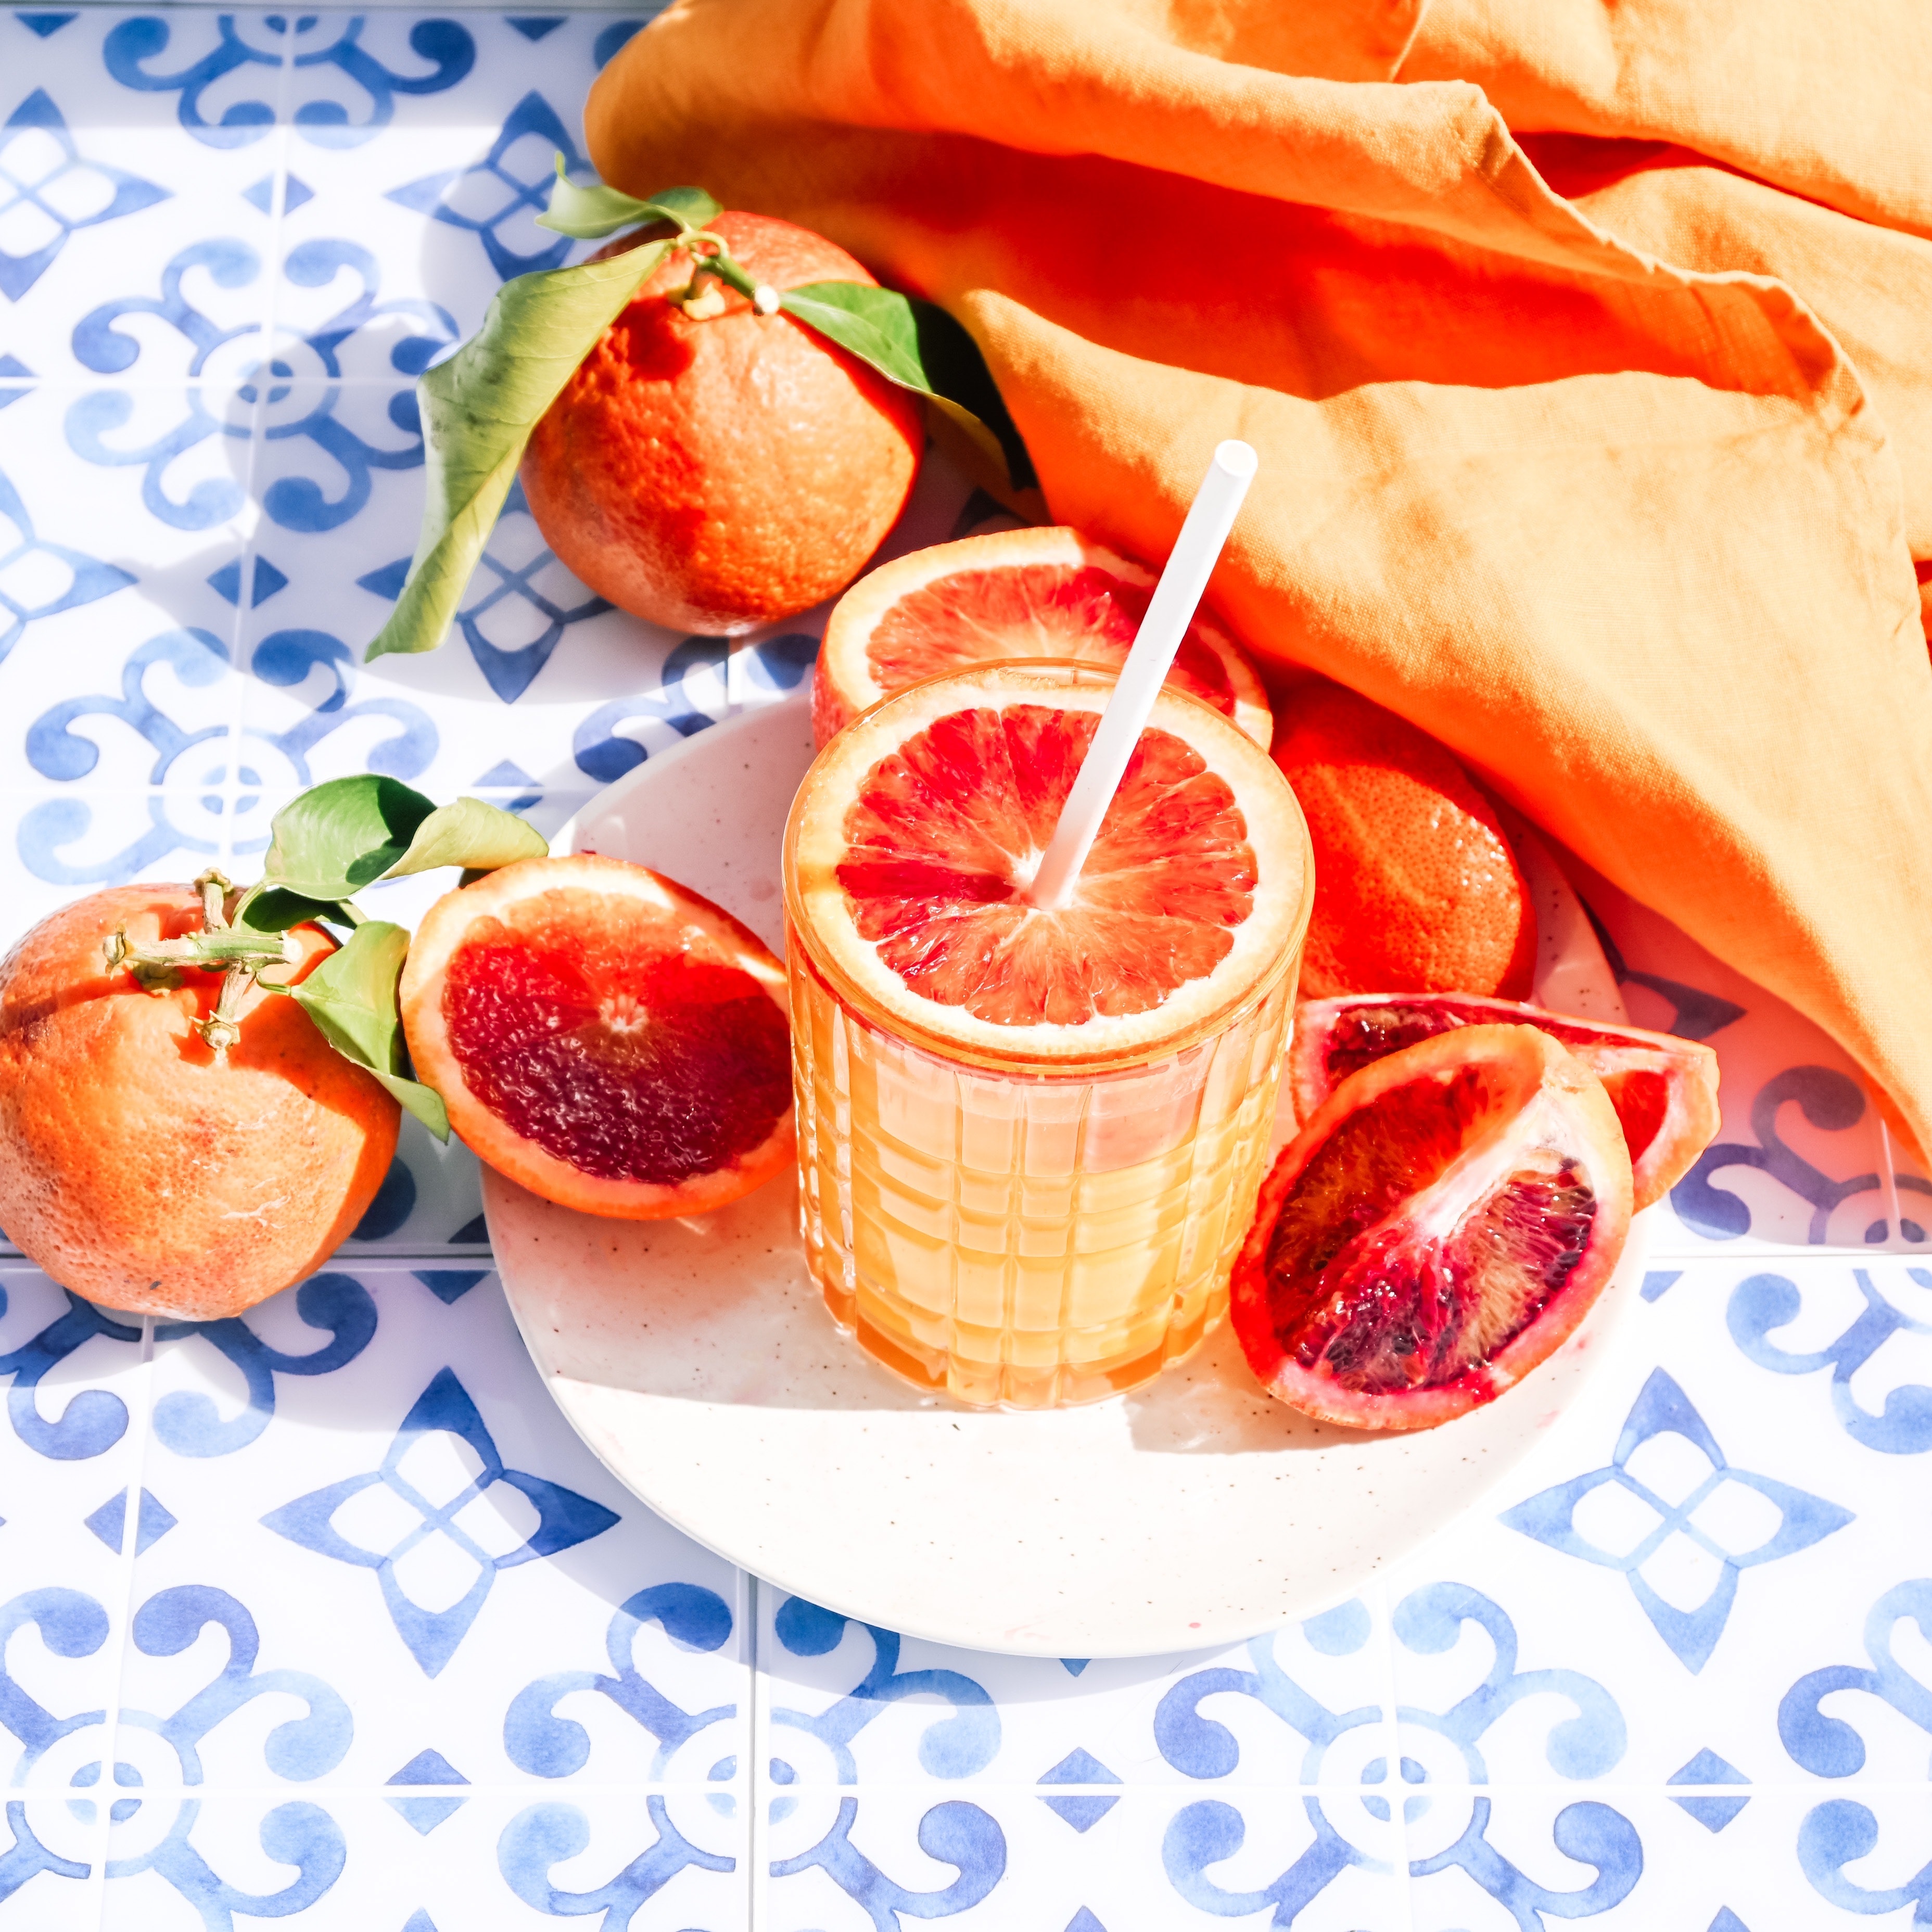
food, tableware, drinkware, fruit, liquid, plant, ingredient, orange, dishware, citrus, natural foods, serveware, clementine, strawberry, drink, red, cuisine, cup, produce, superfood, strawberries, sweetness, juice, soft drink, dish, accessory fruit, non alcoholic beverage, peach, cocktail garnish, event, porcelain, petal, Superfruit, still life photography, seedless fruit, basket, rose family, garnish, still life, home accessories, tangerine, rose order, berry, pattern, flowering plant, dinnerware set, breakfast, fast food, illustration, peel